Encyclopédie

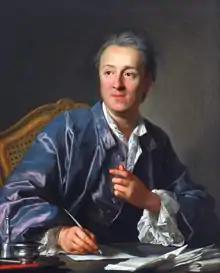
Denis Diderot

The "Encyclopédie" was originally conceived as a French translation of Ephraim Chambers's "Cyclopaedia" (1728). Ephraim Chambers had first published his "Cyclopaedia, or an Universal Dictionary of Arts and Sciences" in two volumes in London in 1728, following several dictionaries of arts and sciences that had emerged in Europe since the late 17th century. This work became quite renowned, and four editions were published between 1738 and 1742. An Italian translation appeared between 1747 and 1754. In France a member of the banking family Lambert had started translating Chambers into French, but in 1745 the expatriate Englishman John Mills and German Gottfried Sellius were the first to actually prepare a French edition of Ephraim Chambers's "Cyclopaedia" for publication, which they entitled "Encyclopédie".